Question: What color are the cabinets?
Tambaya: Wani launi ne da kabet ɗin?
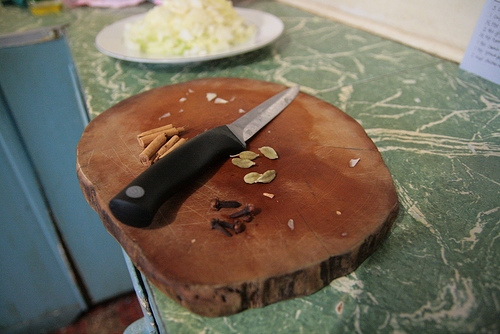
Answer: Blue.
Amsa: Shuɗi.